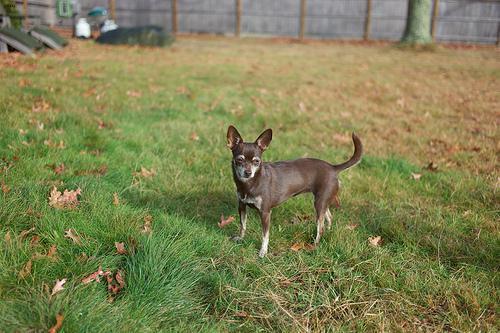
chihuahua